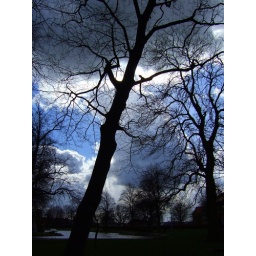
April 5 96/366. A view of the Lake in Thorne Park, I love the sky and the tree silhouettes.